Avalanche Express

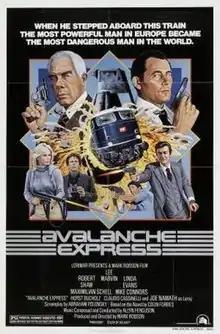
Theatrical release poster

Avalanche Express is a 1979 adventure thriller film starring Lee Marvin, Robert Shaw, Maximilian Schell and Linda Evans, and produced and directed by Mark Robson. The plot is about the struggle over a defecting Soviet general. The screenplay by Abraham Polonsky was based on a 1977 novel by Colin Forbes. It was the last film for Shaw and Robson, who both died during production in 1978.